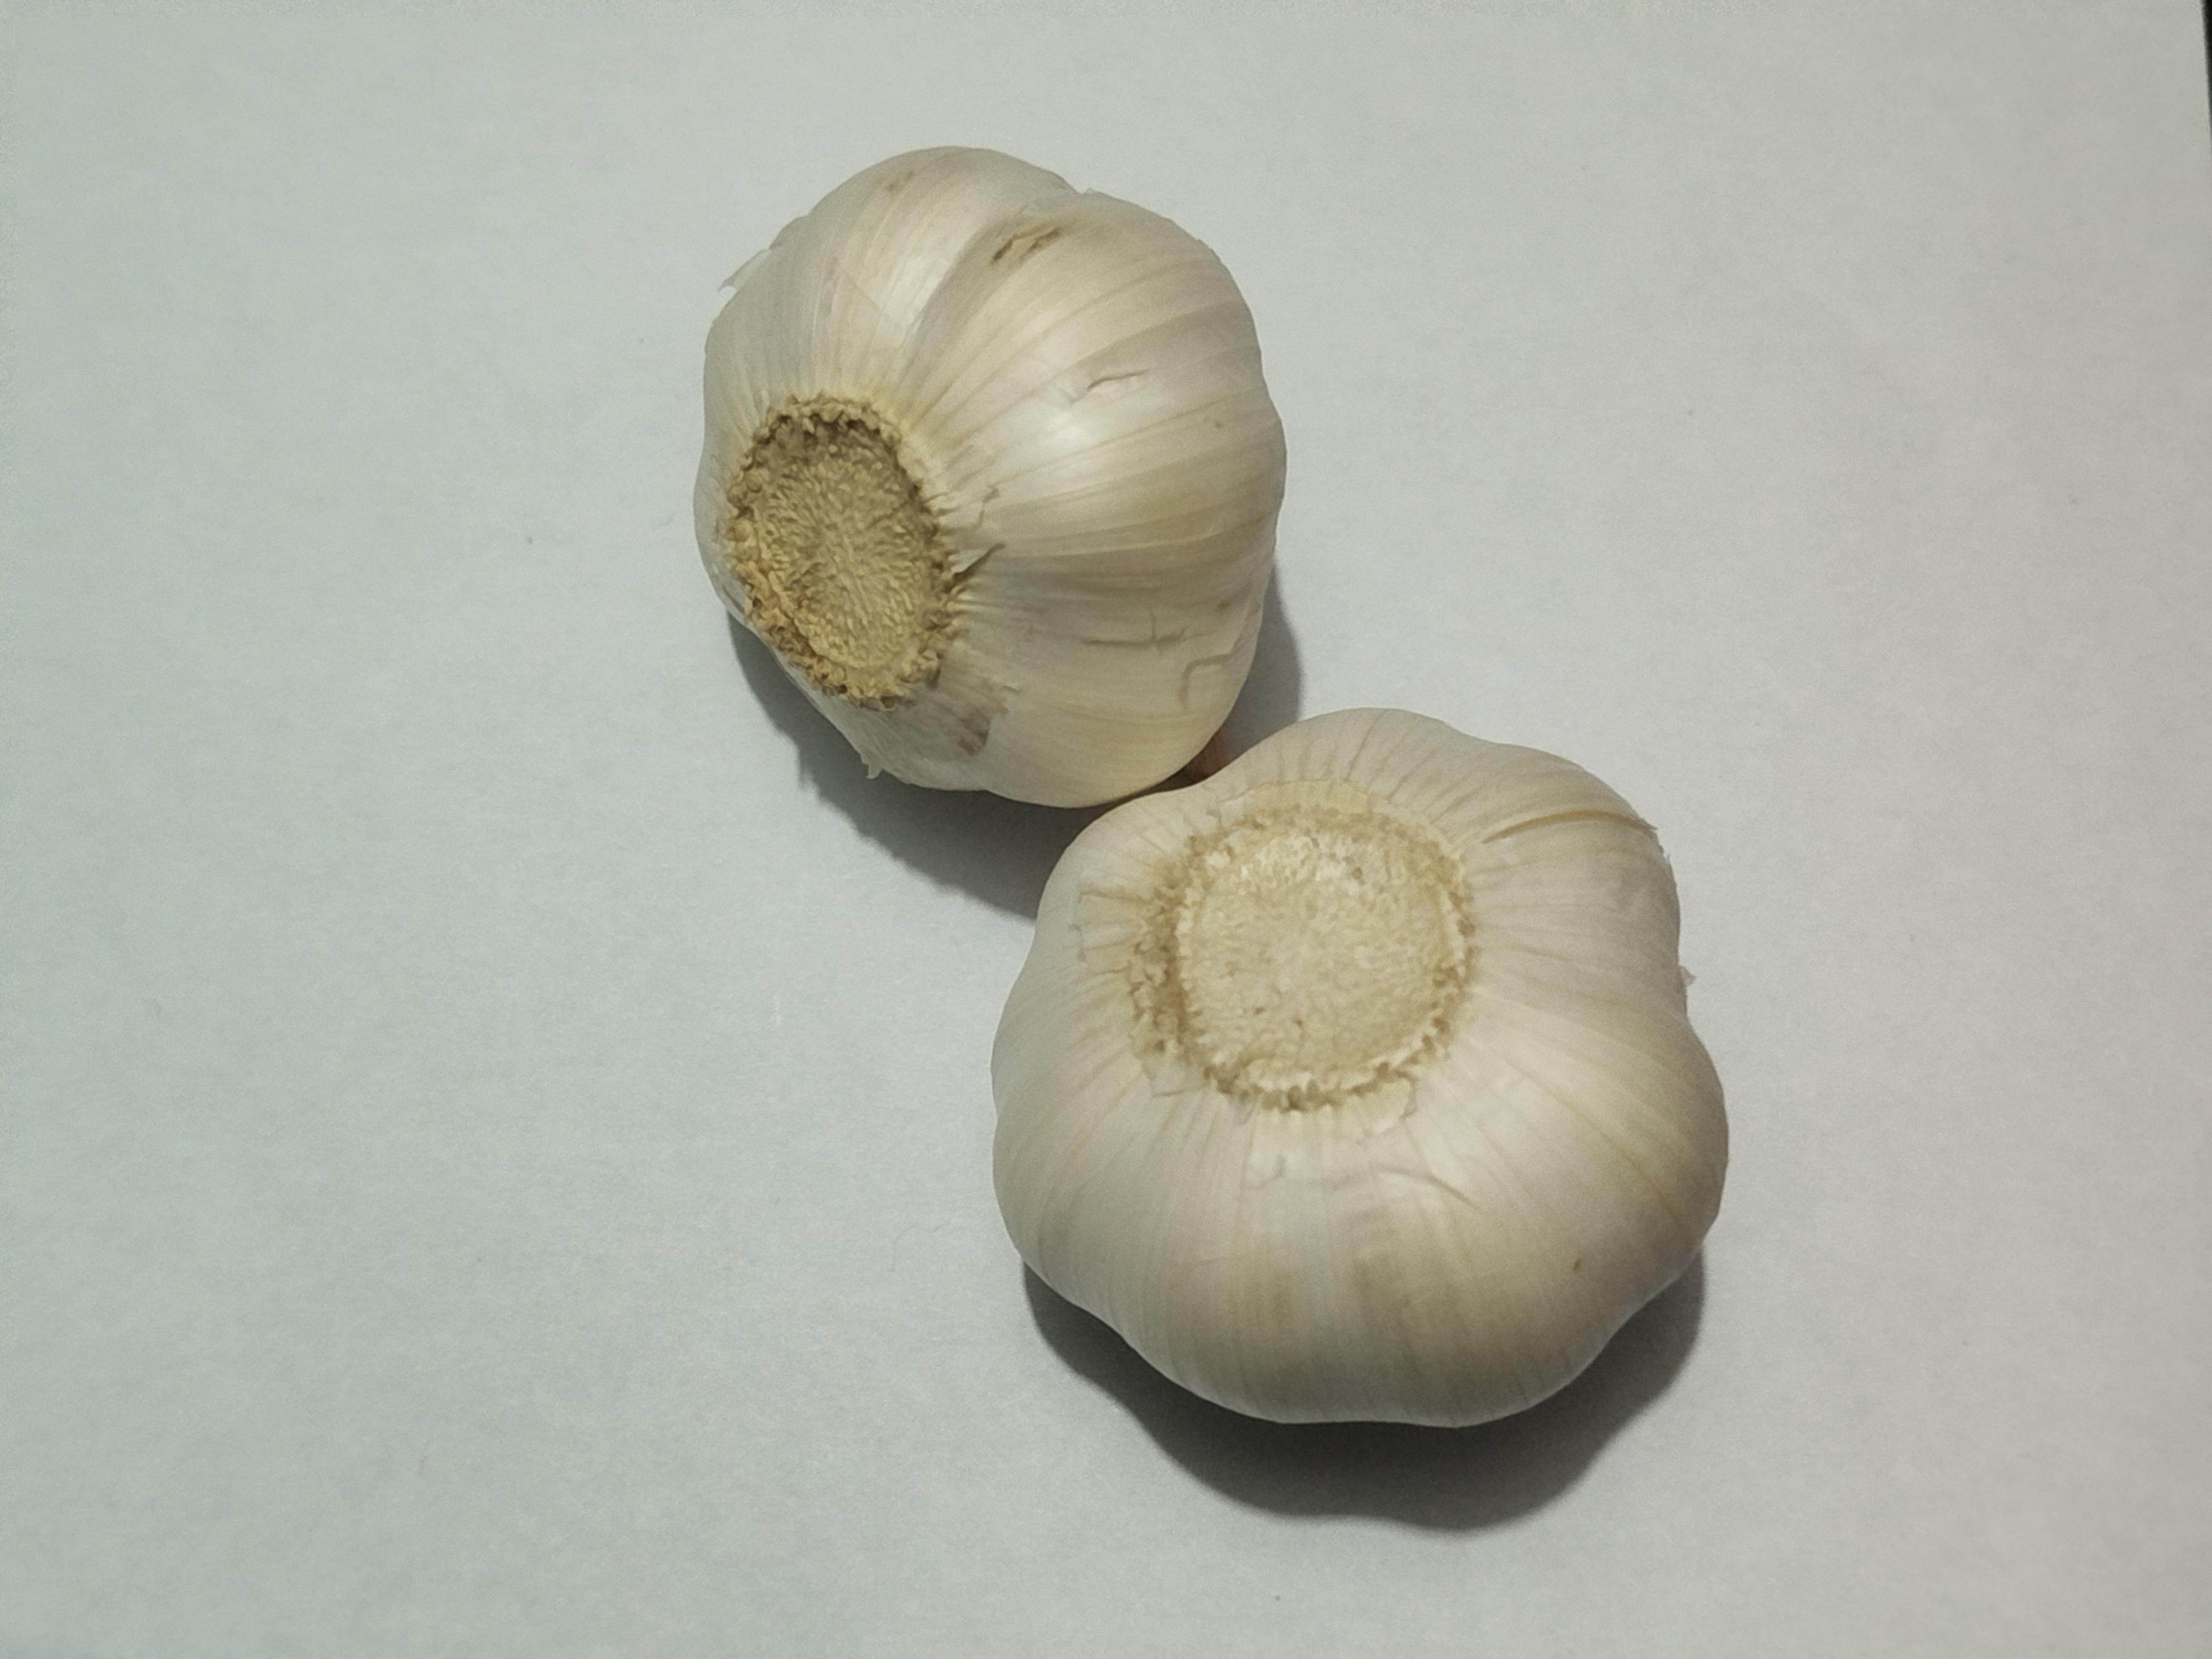
Label: Garlic